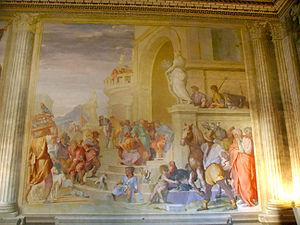
Après la préhistoire de l'Afrique du Nord, la protohistoire de l'Algérie et la civilisation capsienne, l'histoire de l'Algérie dans l'Antiquité est marquée par l'émergence des royaumes, à l'âge du fer, sur une période d'environ 1 500 ans.
La Numidie est un ancien royaume berbère, situé dans un territoire comportant ce qui est maintenant une partie de l'Algérie, une partie de la Tunisie, de la Libye et du Maroc au Maghreb. Ses fondateurs sont les Numides, un peuple berbère. Le royaume était bordé à l'ouest par le royaume de Maurétanie, à l'est par le territoire de Carthage puis l'Afrique proconsulaire romaine, au nord par la mer Méditerranée et au sud par le désert du Sahara.